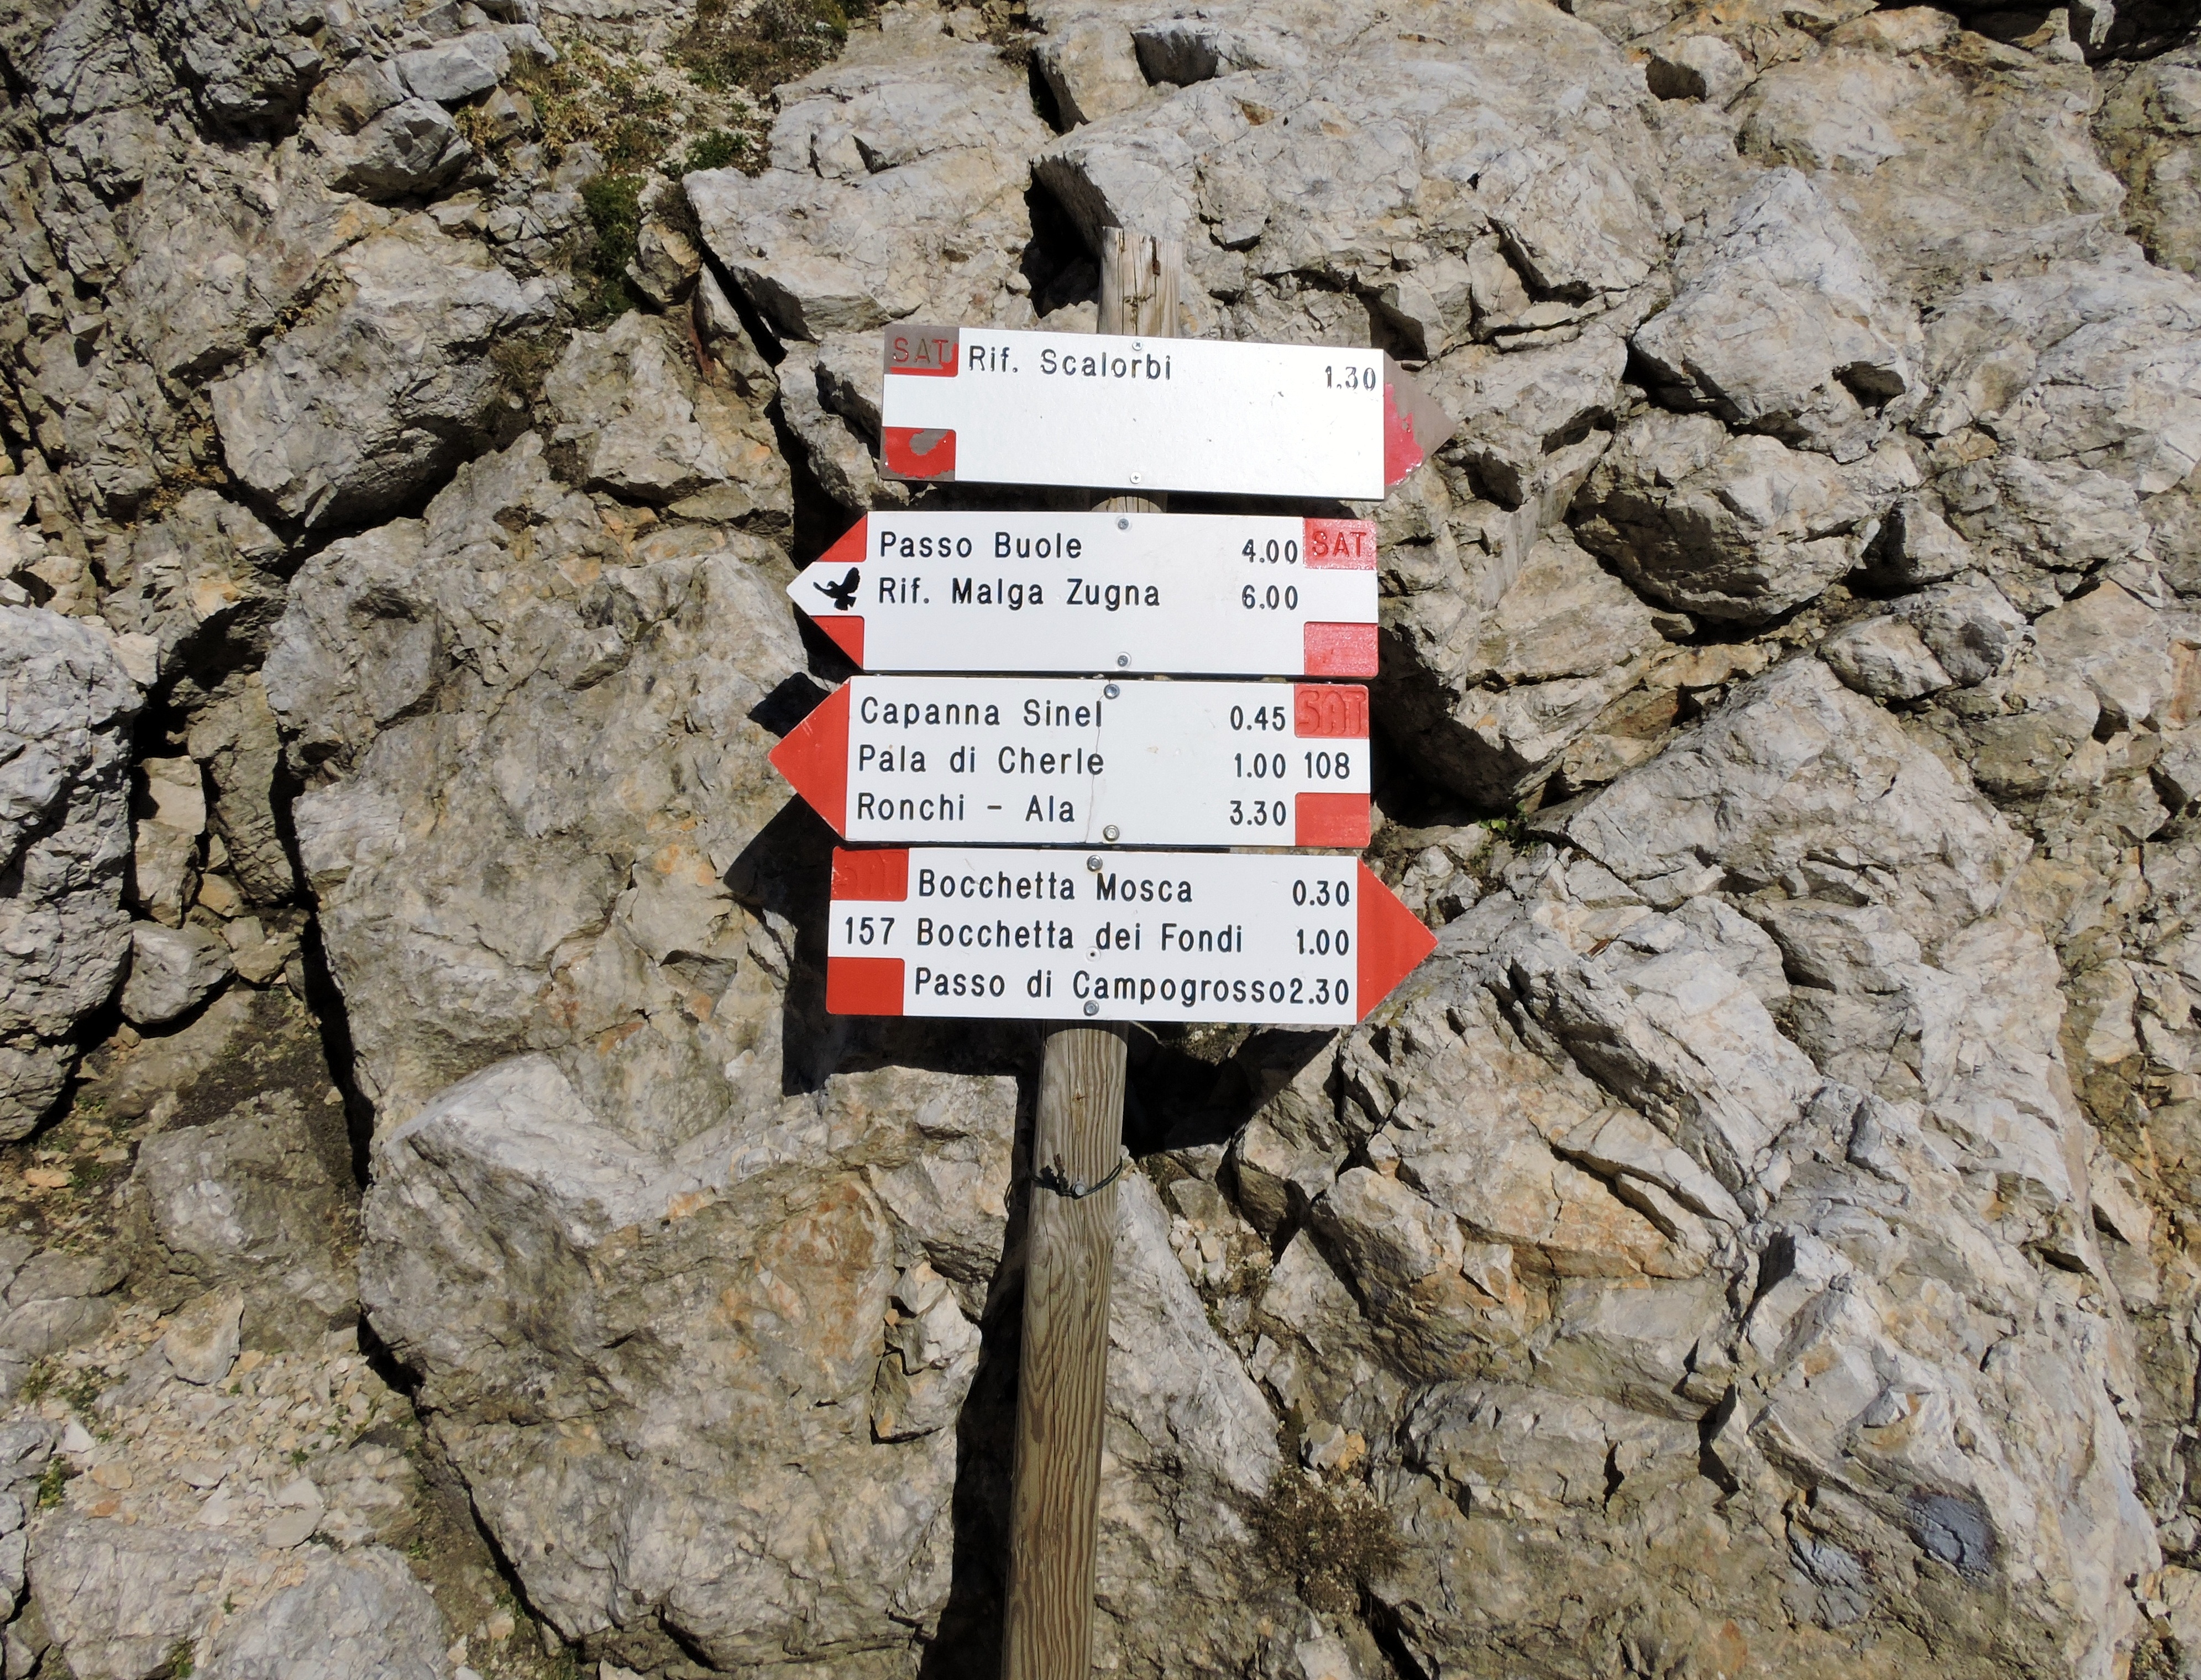
rock, mountain, hiking, trail, wall, soil, italy, signage, terrain, ridge, geology, veneto, carega, signals, sassi, scalorbi, geological phenomenon